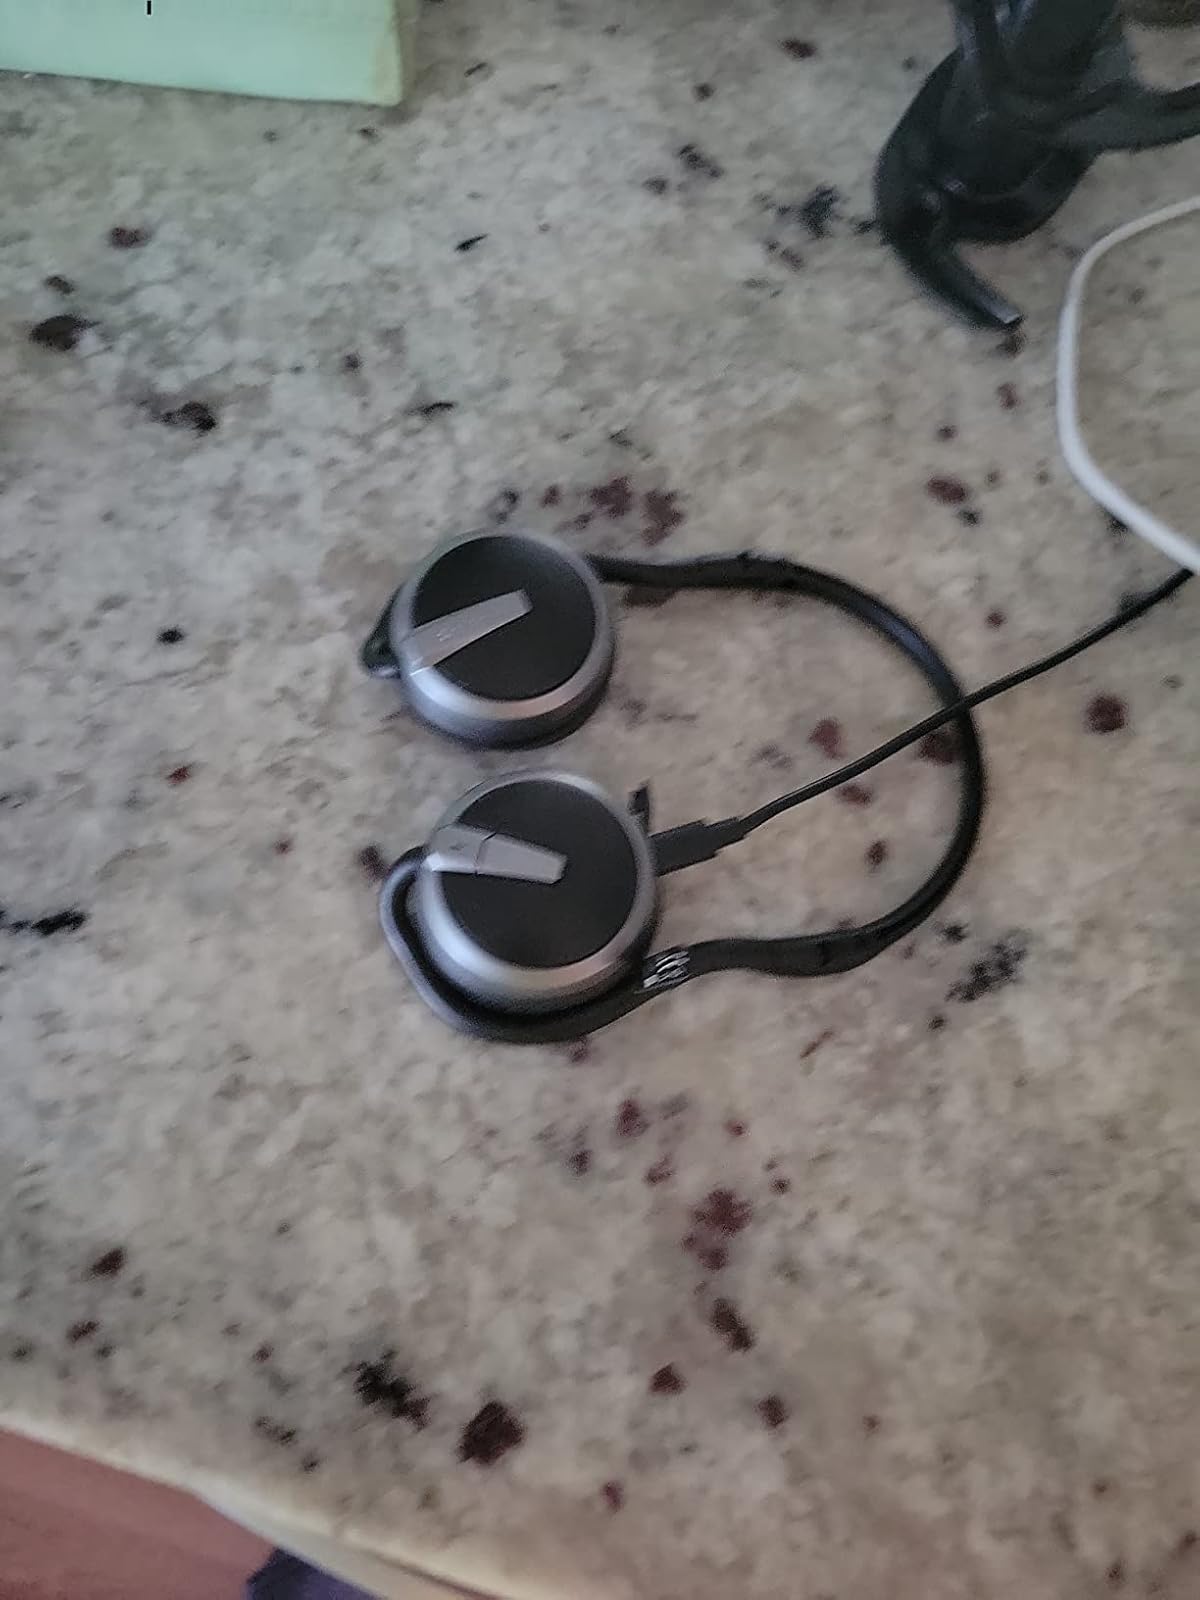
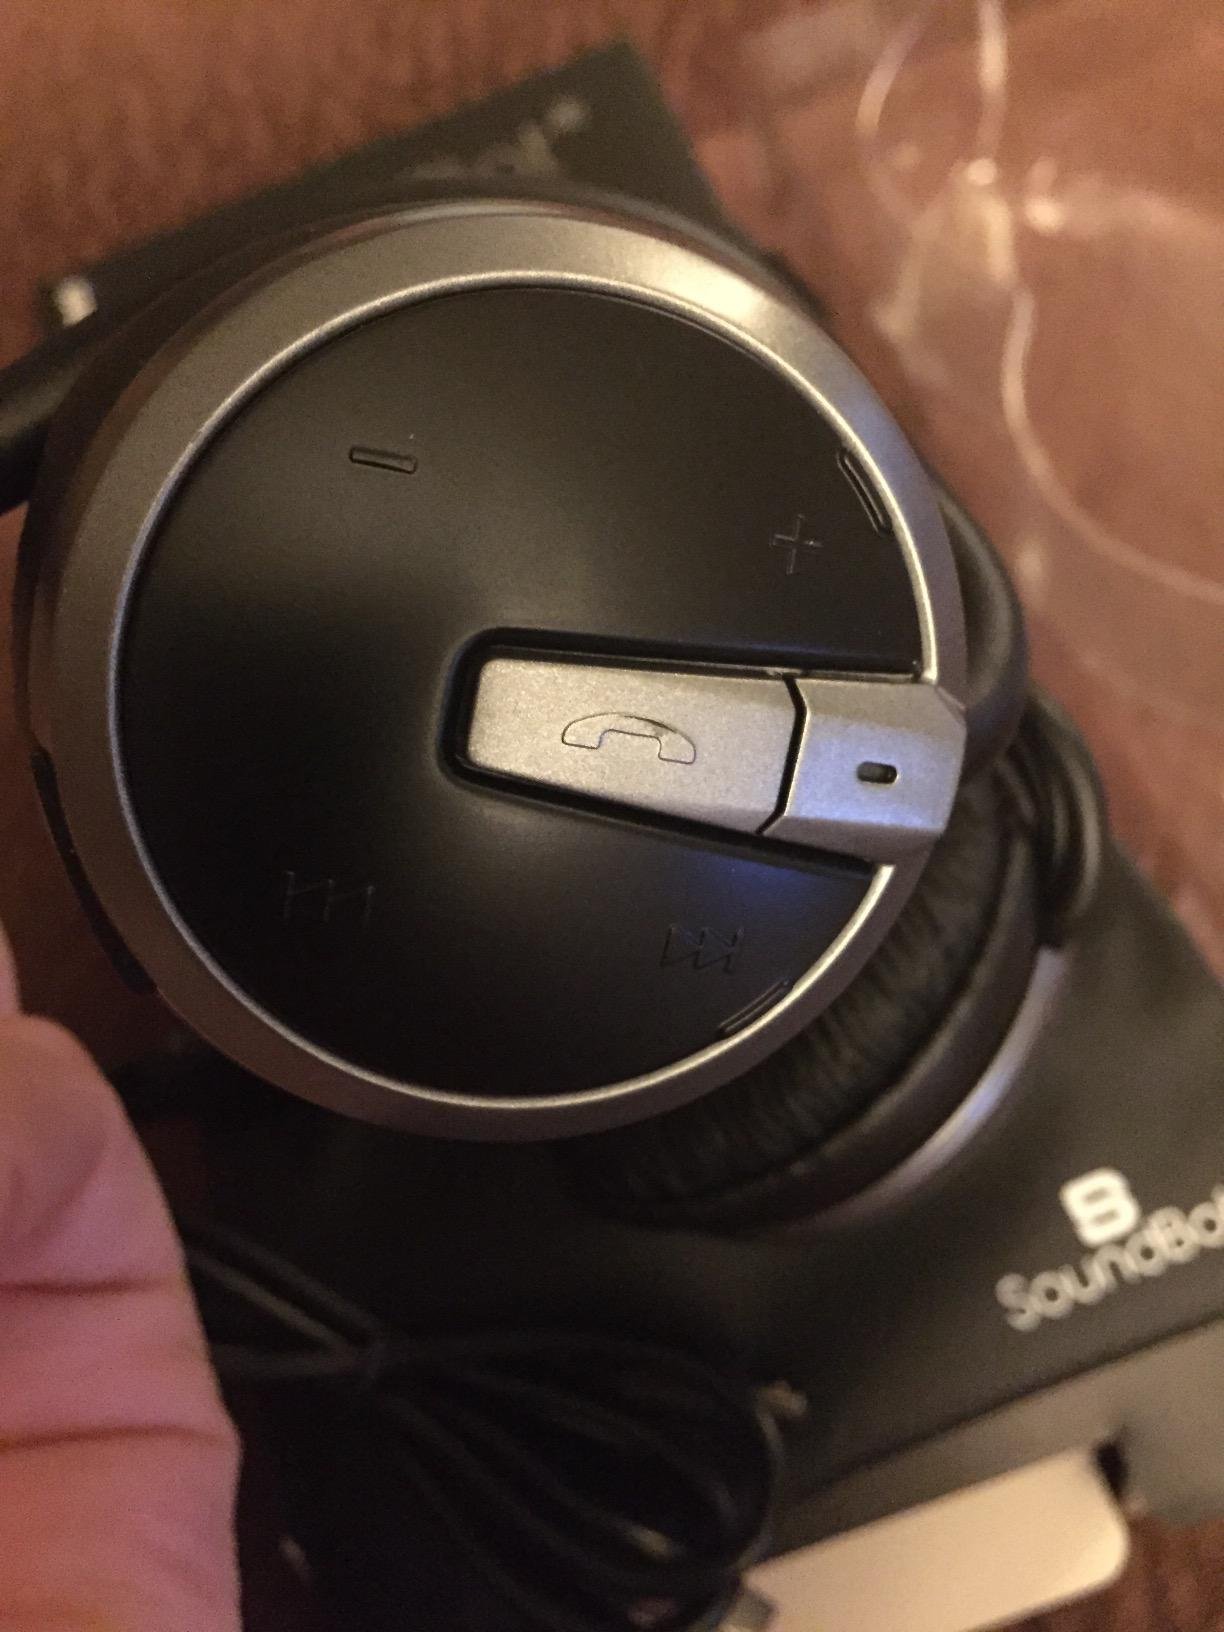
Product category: headphones
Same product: yes